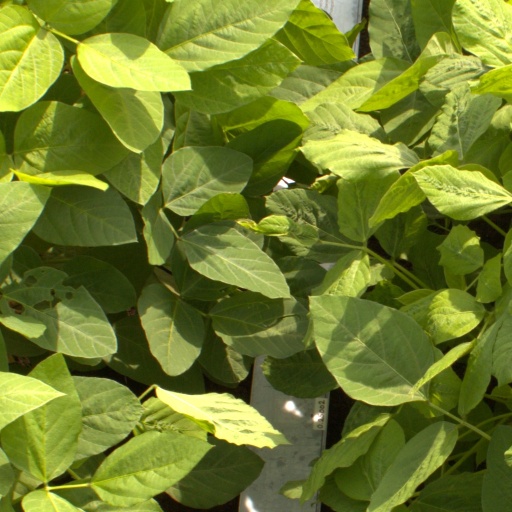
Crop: soybean